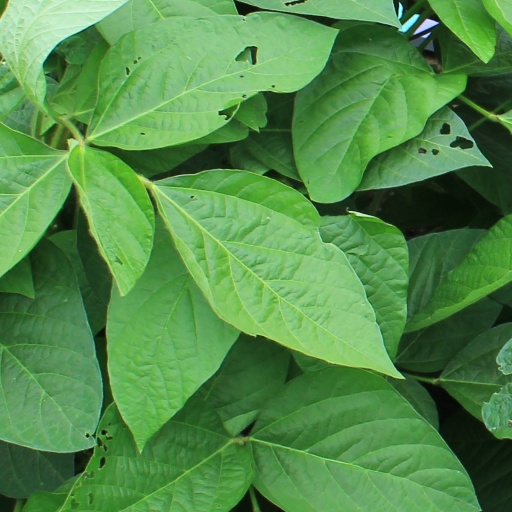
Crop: soybean